Muhammad Ali

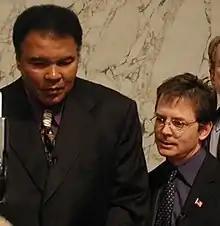
Ali and Michael J. Fox testify before a Senate committee on providing government funding to combat Parkinson's.

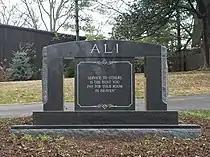
Ali's headstone, with an inscription of his quote: "Service to others is the rent you pay for your room in heaven"

By the summer of 1977, his second marriage ended due to Ali's repeated infidelity, and he had married actress and model Veronica Porché. At the time of their marriage, they had a daughter, Hana, and Veronica was pregnant with their second child. Their second daughter, Laila Ali, was born in December 1977, and went on to become a professional boxer. By 1986, Ali and Porché were divorced due to Ali's continuous infidelity. Porché said of Ali's infidelity, "It was too much temptation for him, with women who threw themselves at him. It didn't mean anything. He didn't have affairs – he had one-night stands. I knew beyond a doubt there were no feelings involved. It was so obvious, It was easy to forgive him."